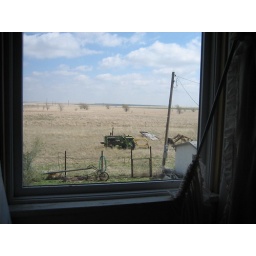
I took this picture out of the second story window in Aunt Carol's house